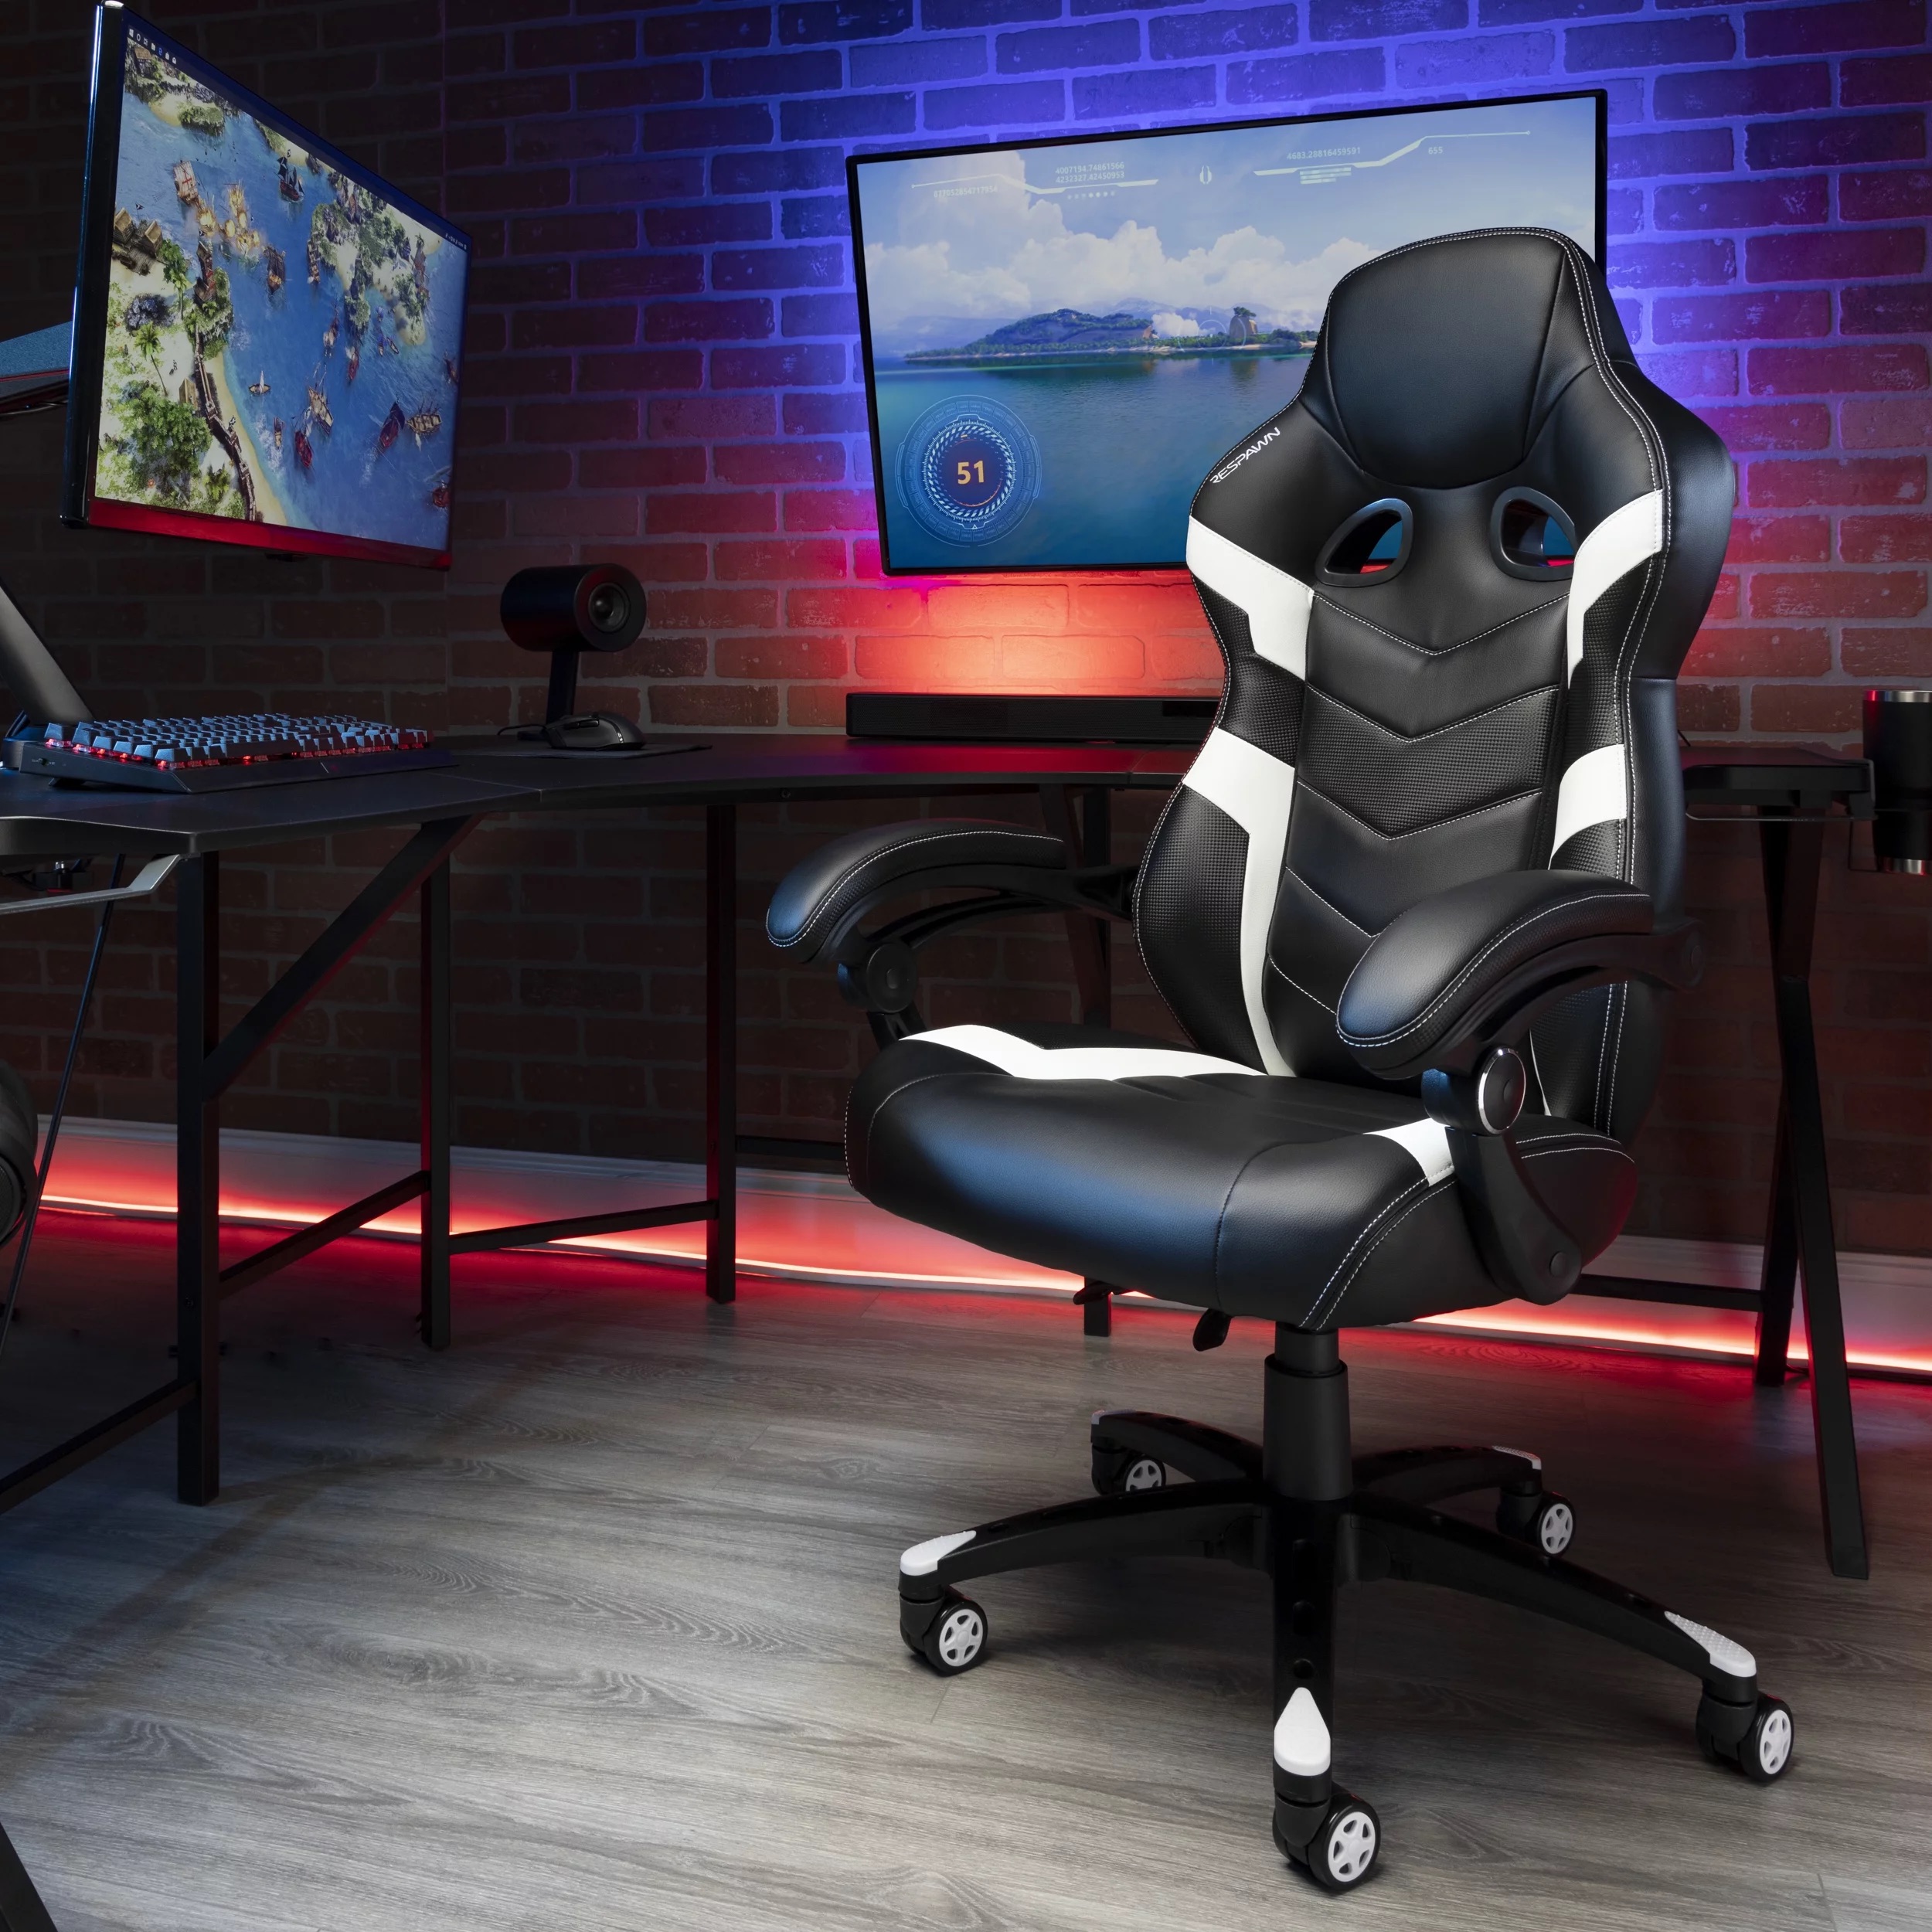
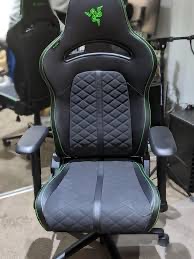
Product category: items_chair
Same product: no